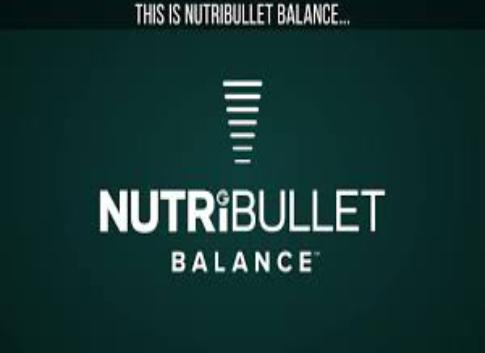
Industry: Necessities